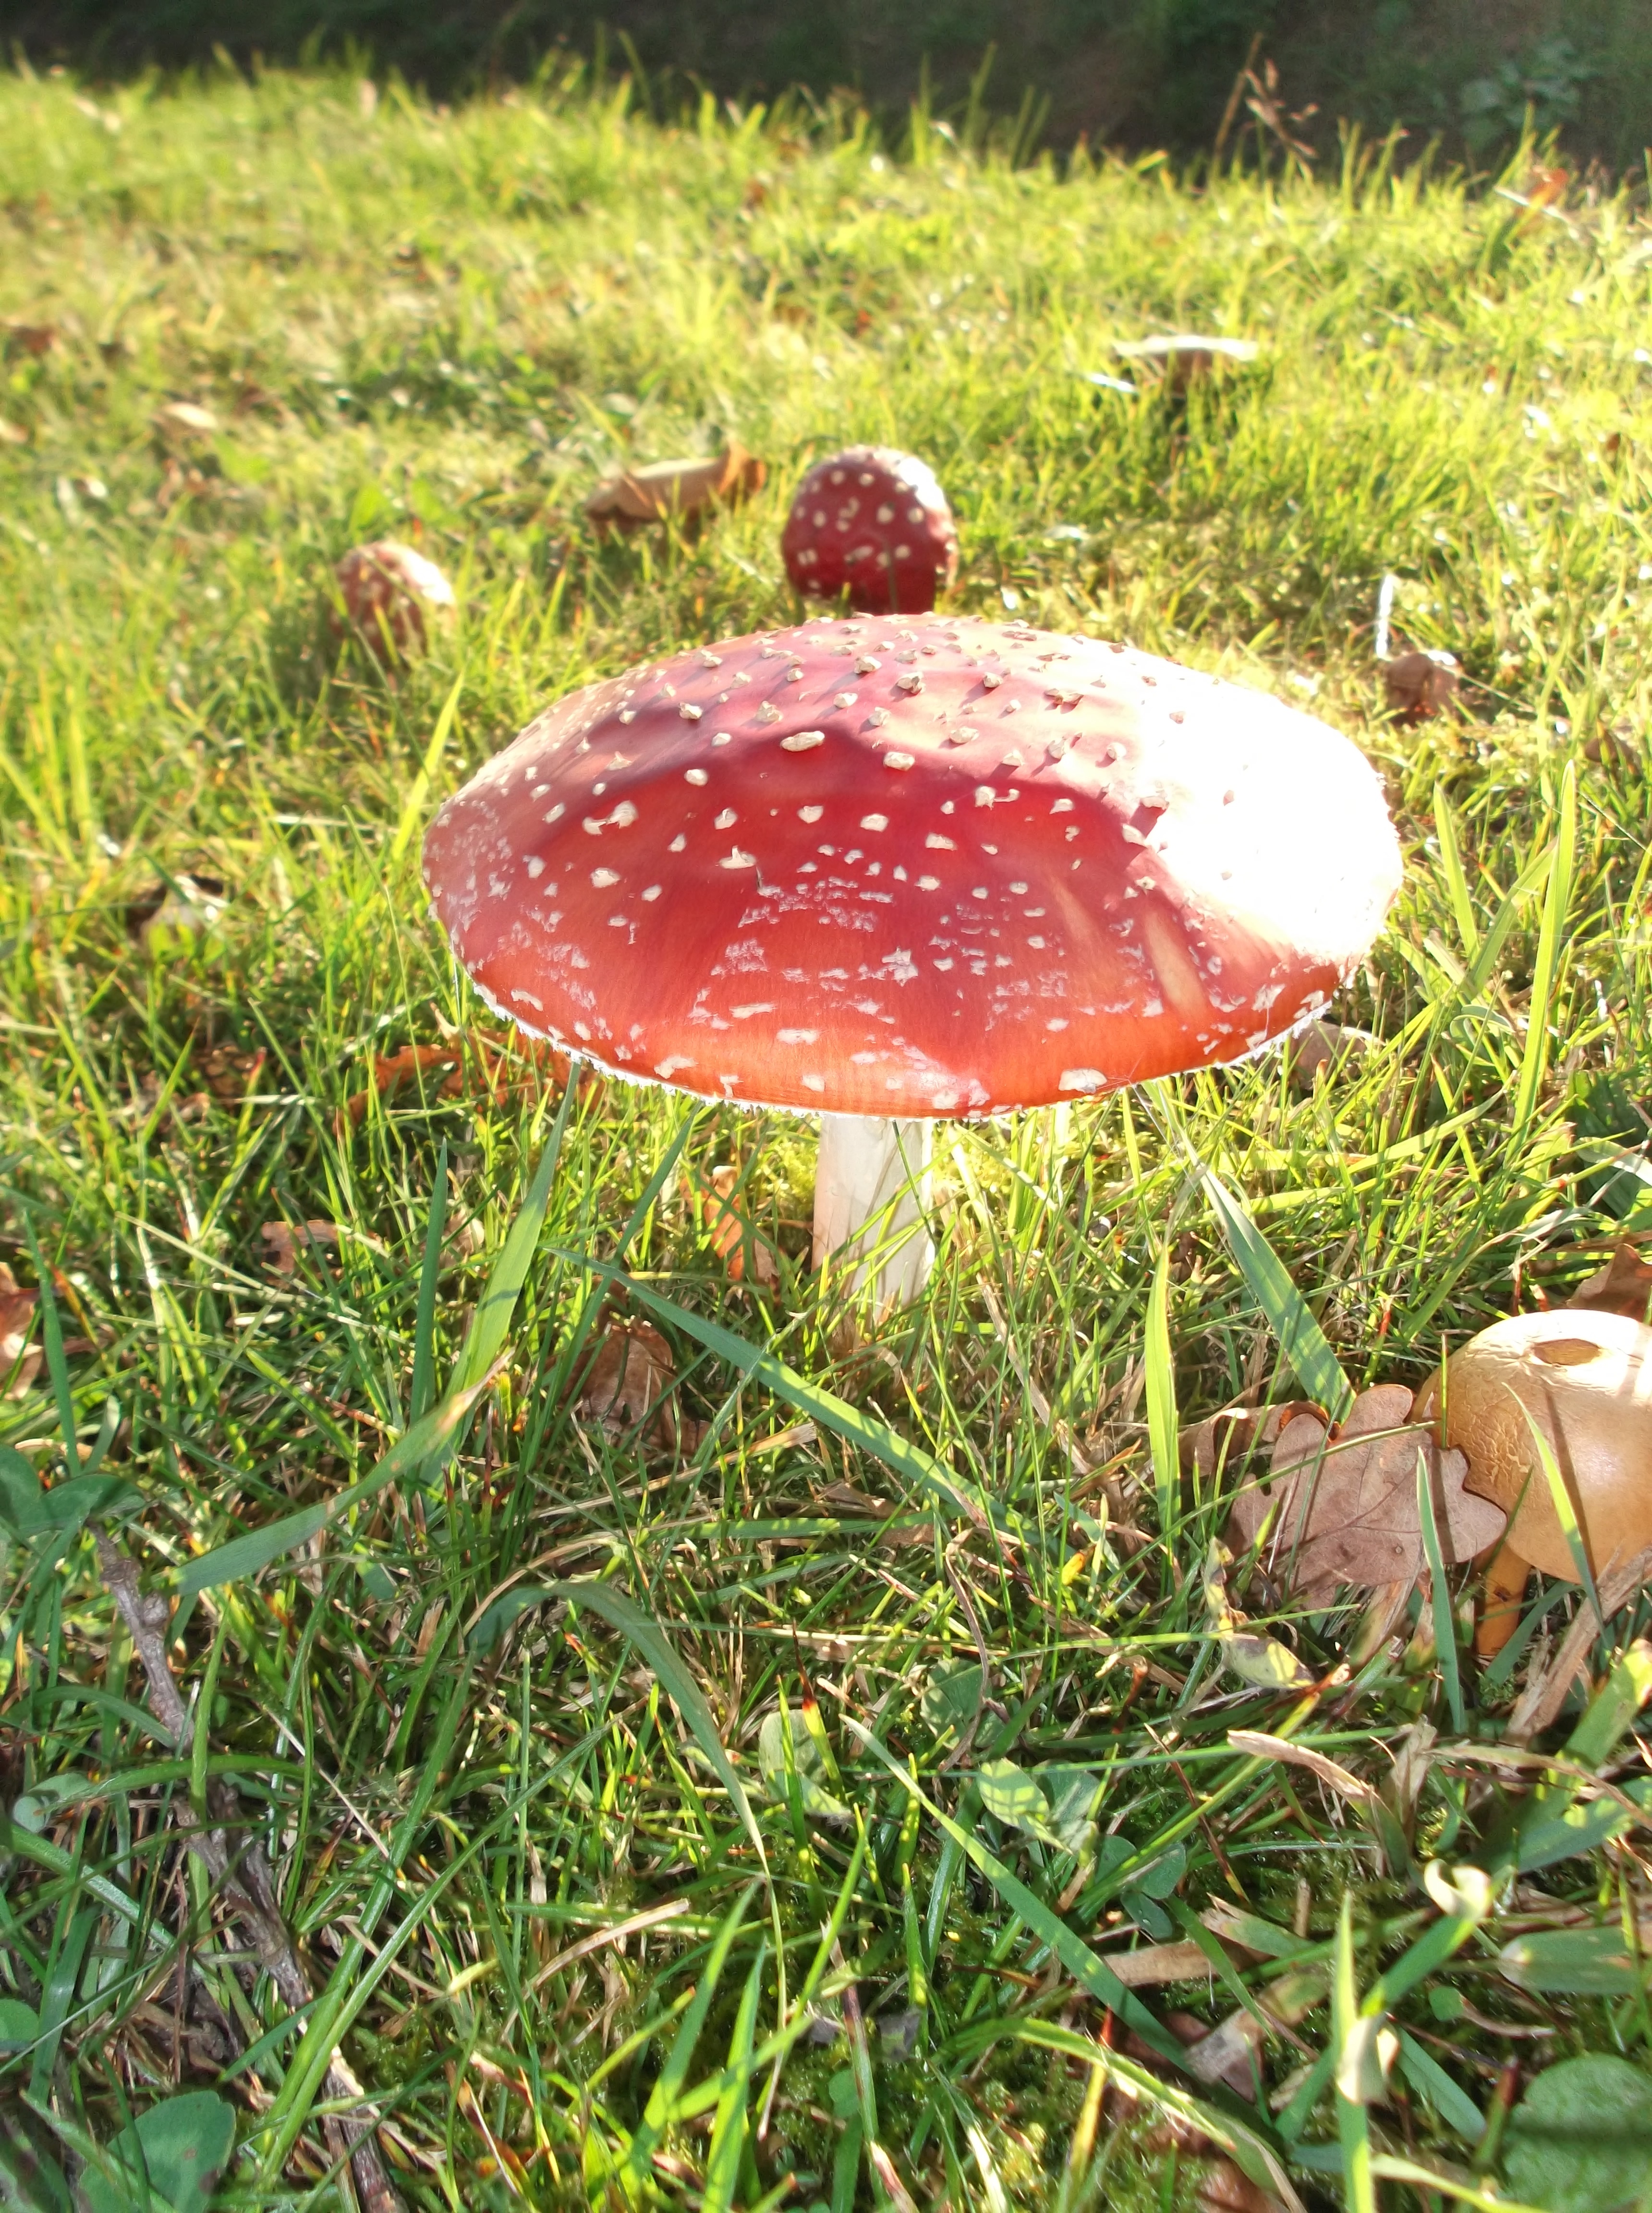
grass, lawn, meadow, leaf, pond, soil, mushroom, garden, mushrooms, dot, red white dots, white dots, grass family, toxic mushroom